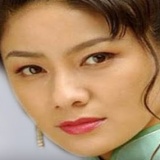
diễn viên Hồ Khả